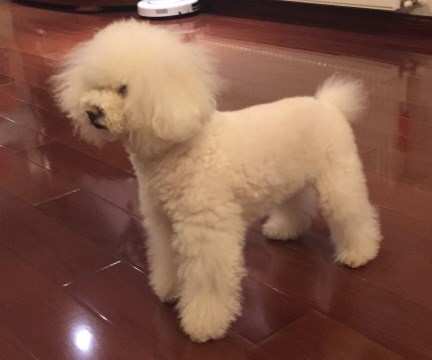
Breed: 7449-n000128-teddy